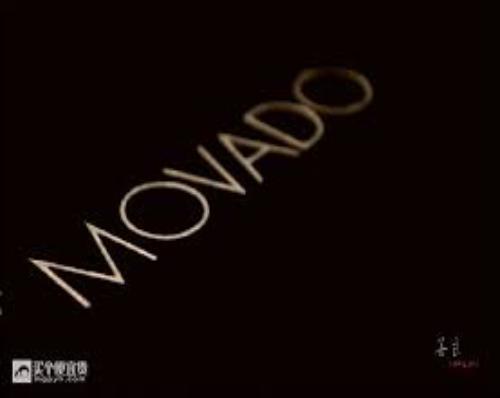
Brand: movado
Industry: Clothes